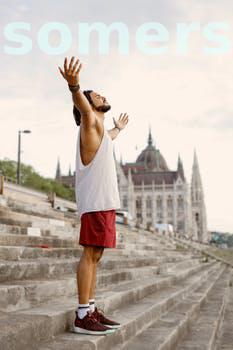
Label: Watermark